Industrial school (Great Britain)

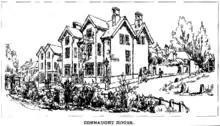
Connaught House 1887 – A Church of England Industrial School in Winchester.

Industrial schools were intended to solve problems of juvenile vagrancy in England by removing poor and neglected children from their home environment to a boarding school. The Industrial Schools Act 1857 (20 & 21 Vict. c. 48) allowed magistrates to send disorderly children to a residential industrial school. An 1876 act led to non-residential day schools of a similar kind.